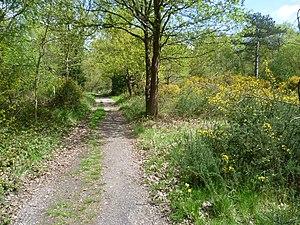
Bostall Heath and Woods est une zone de 159 hectares de bois comprenant des zones de landes située dans le Borough royal de Greenwich, dans le quartier d'Abbey Wood. La zone au sud de l'A206 est Bostall Woods et au nord Bostall Heath. Le bois appartient et est entretenu par le Royal Borough of Greenwich, à l’exception de Cooperative Woods, situé dans le coin nord-est du site et appartenant à la Royal Arsenal Co-operative Society.